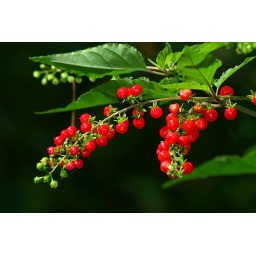
This wild plant thrives under the shade of a mature acacia tree adjacent to my property.